De Lalaing family

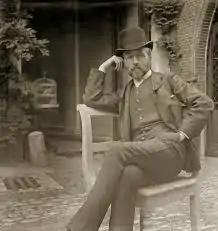
Jacques de Lalaing son of Maximilien III de Lalaing

Maximilien I Joseph, count de Lalaing, 10th Viscount of Audenaerde (+1756);
"married to Marie-Catherine de Larchier, Countess of Thildoncq"